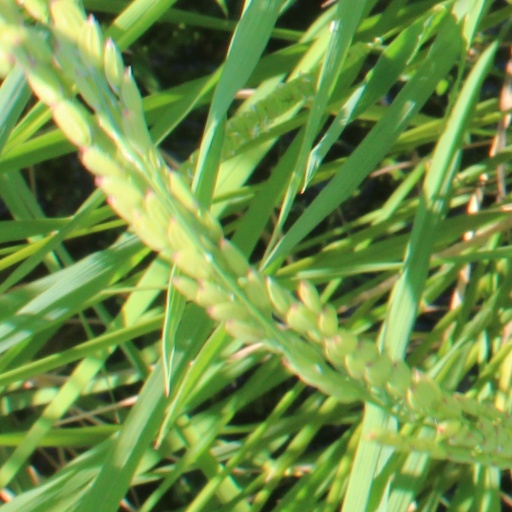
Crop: rice